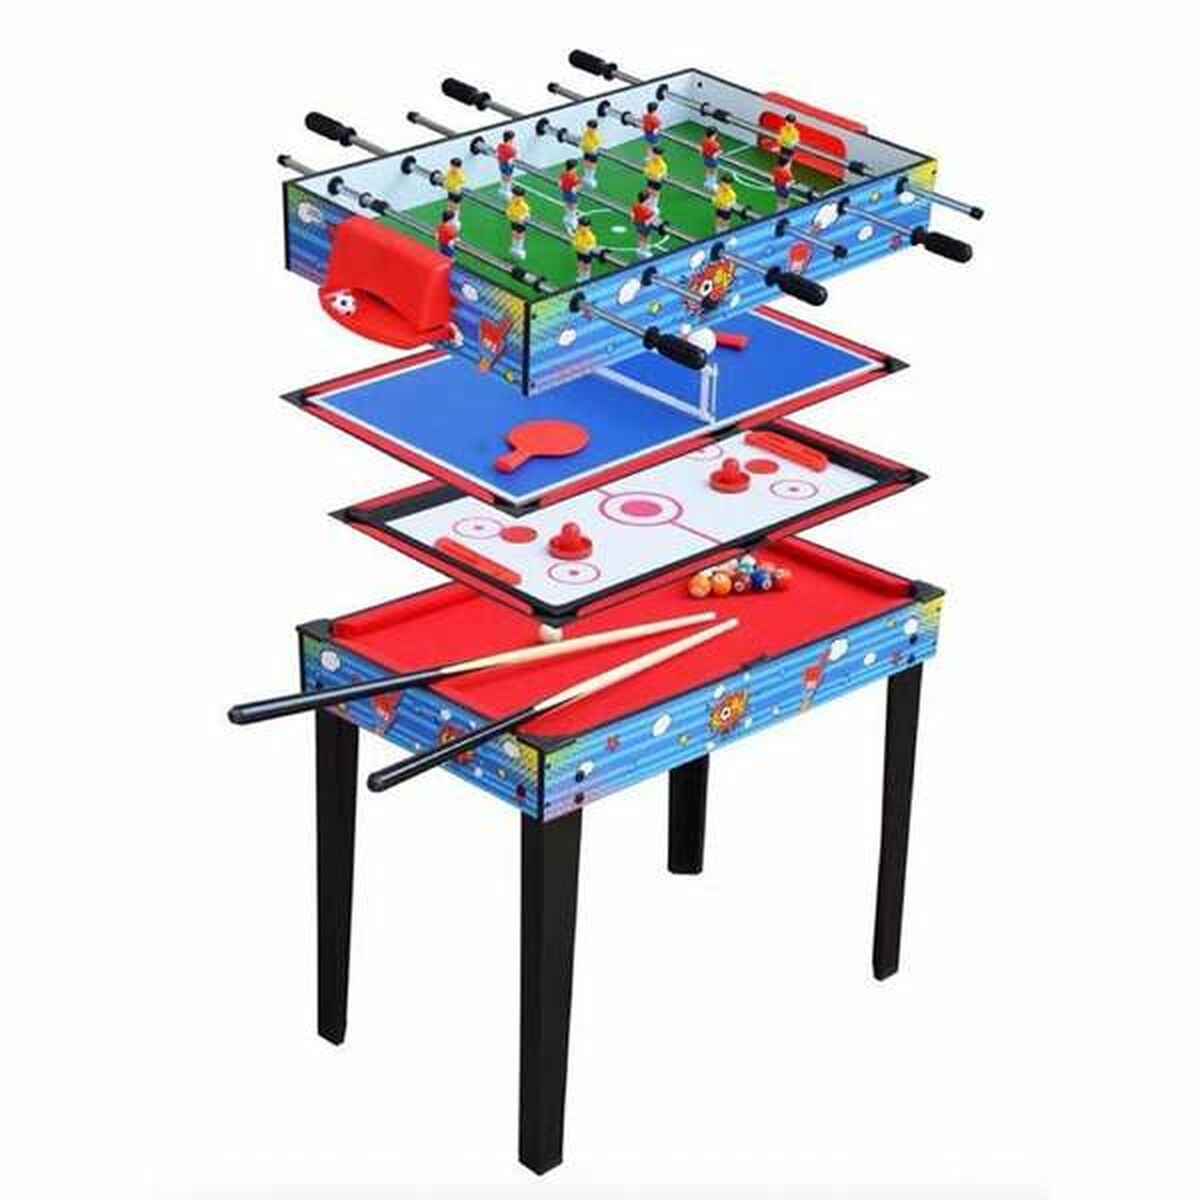
Multispiel-Tisch 94 x 50,5 x 73,5 cm 4 in 1
Brand: BigBuy Fun
Für unsere Kinder möchten wir nur das Beste, und deshalb möchten wir Ihnen Multispiel-Tisch 94 x 50,5 x 73,5 cm 4 in 1 vorstellen, perfekt für alle, die qualitativ hochwertige Produkte für die Kleinsten suchen. Kaufen Sie zu den besten Preisen! Art: Multispiel-Tisch Merkmale: 4 in 1 Material: Holz MDF Lichter: Kein Betriebsanleitung: ES-EN-FR Sprache packaging: ES-EN-FR Batteriebetrieben: Kein Erfordert Montage: Ja Anzahl der Spieler: 2 Spieler Empfohlenes Alter: + 8 Jahre Sprache: ES-EN-FR Sound: Kein Maße ca.: 94 x 50,5 x 73,5 cm General Product Safety Regulations information: PEPRI, S.L. C/VIRGEN DE LOS LIRIOS,6, 03440 Ibi (ALICANTE - España ) 34 965551770 info@pepri.com
Category: Sporting Goods > Indoor Games > Multi-Game Tables > Attachable Multi-Game Tables